Music of Minnesota

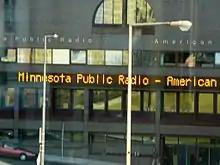
Minnesota Public Radio in St. Paul

AMPERS is a state-wide association of independently owned noncommercial stations that play music by local artists. These stations include KAXE, KBEM-FM, KFAI, KMOJ, KMSU, KMSK, KQAL, KSRQ, KUMM, KUOM (Radio K), KVSC, WDSE-FM and WTIP.